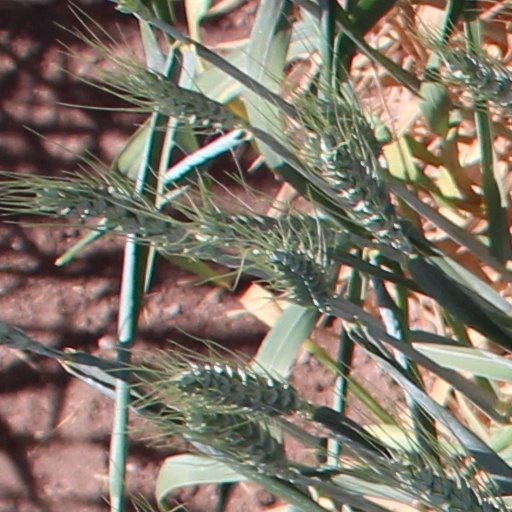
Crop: wheat